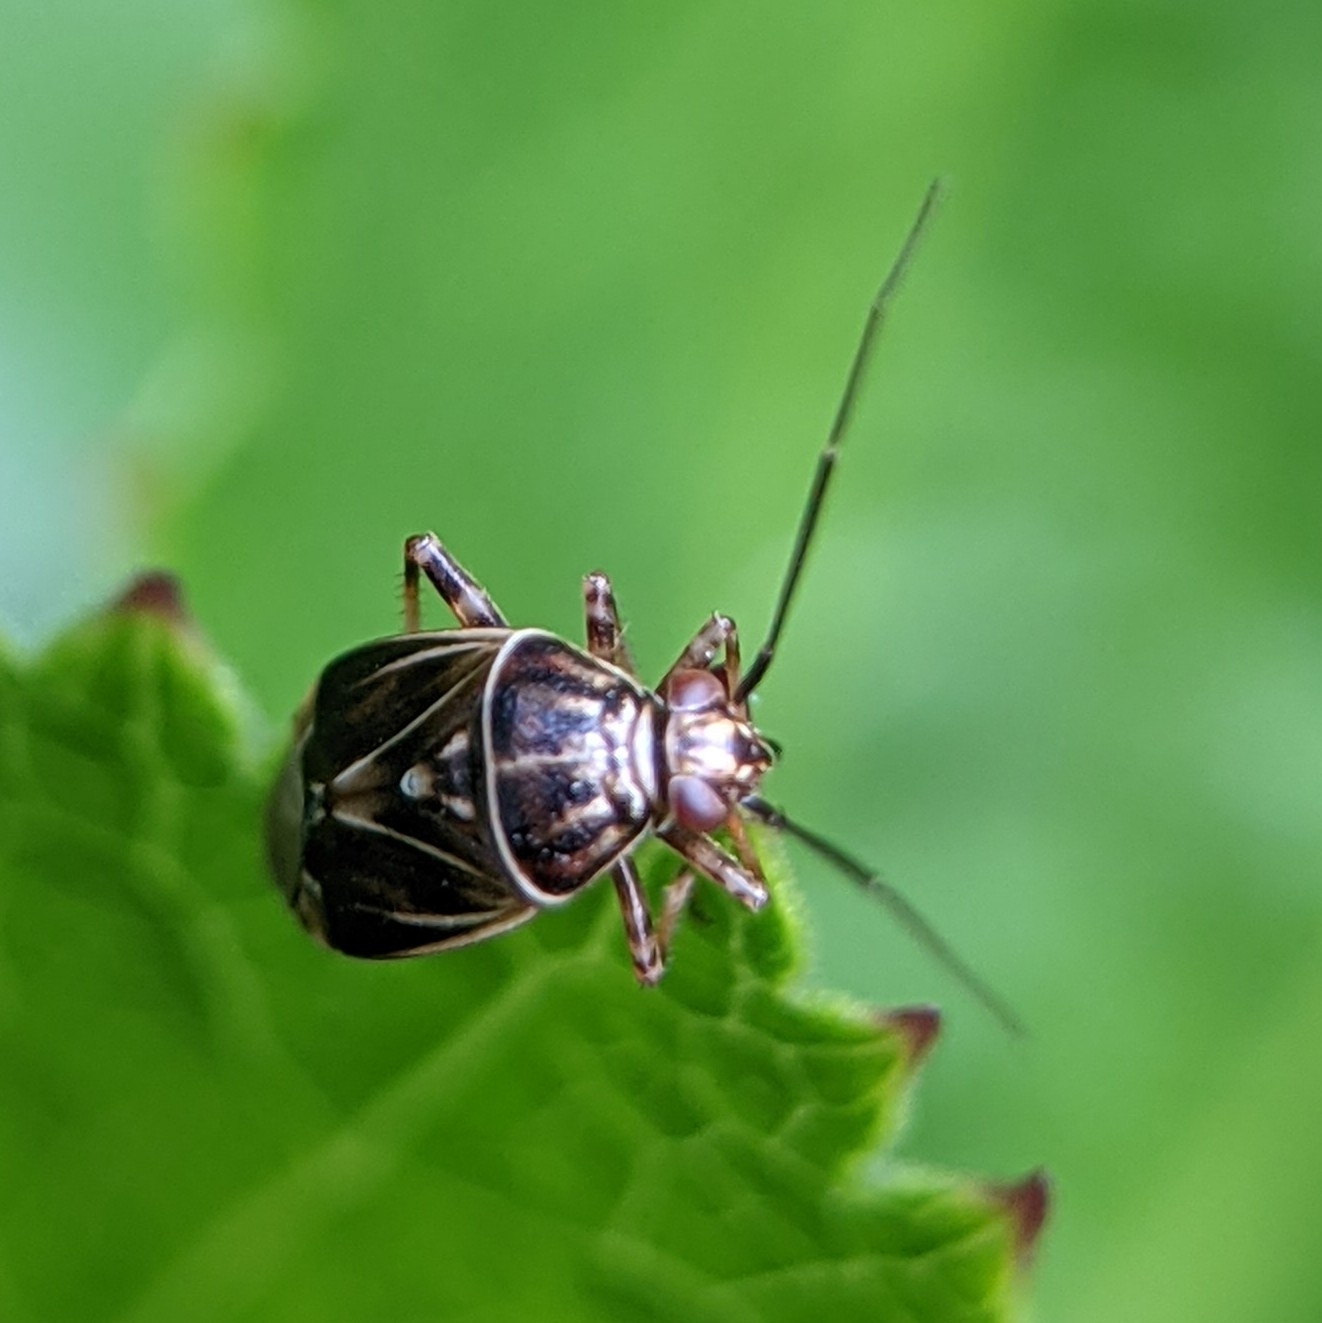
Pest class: lygus_bug